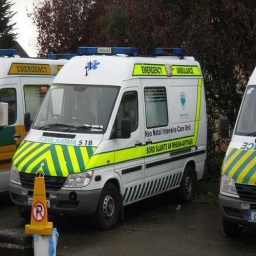
Label: ambulance